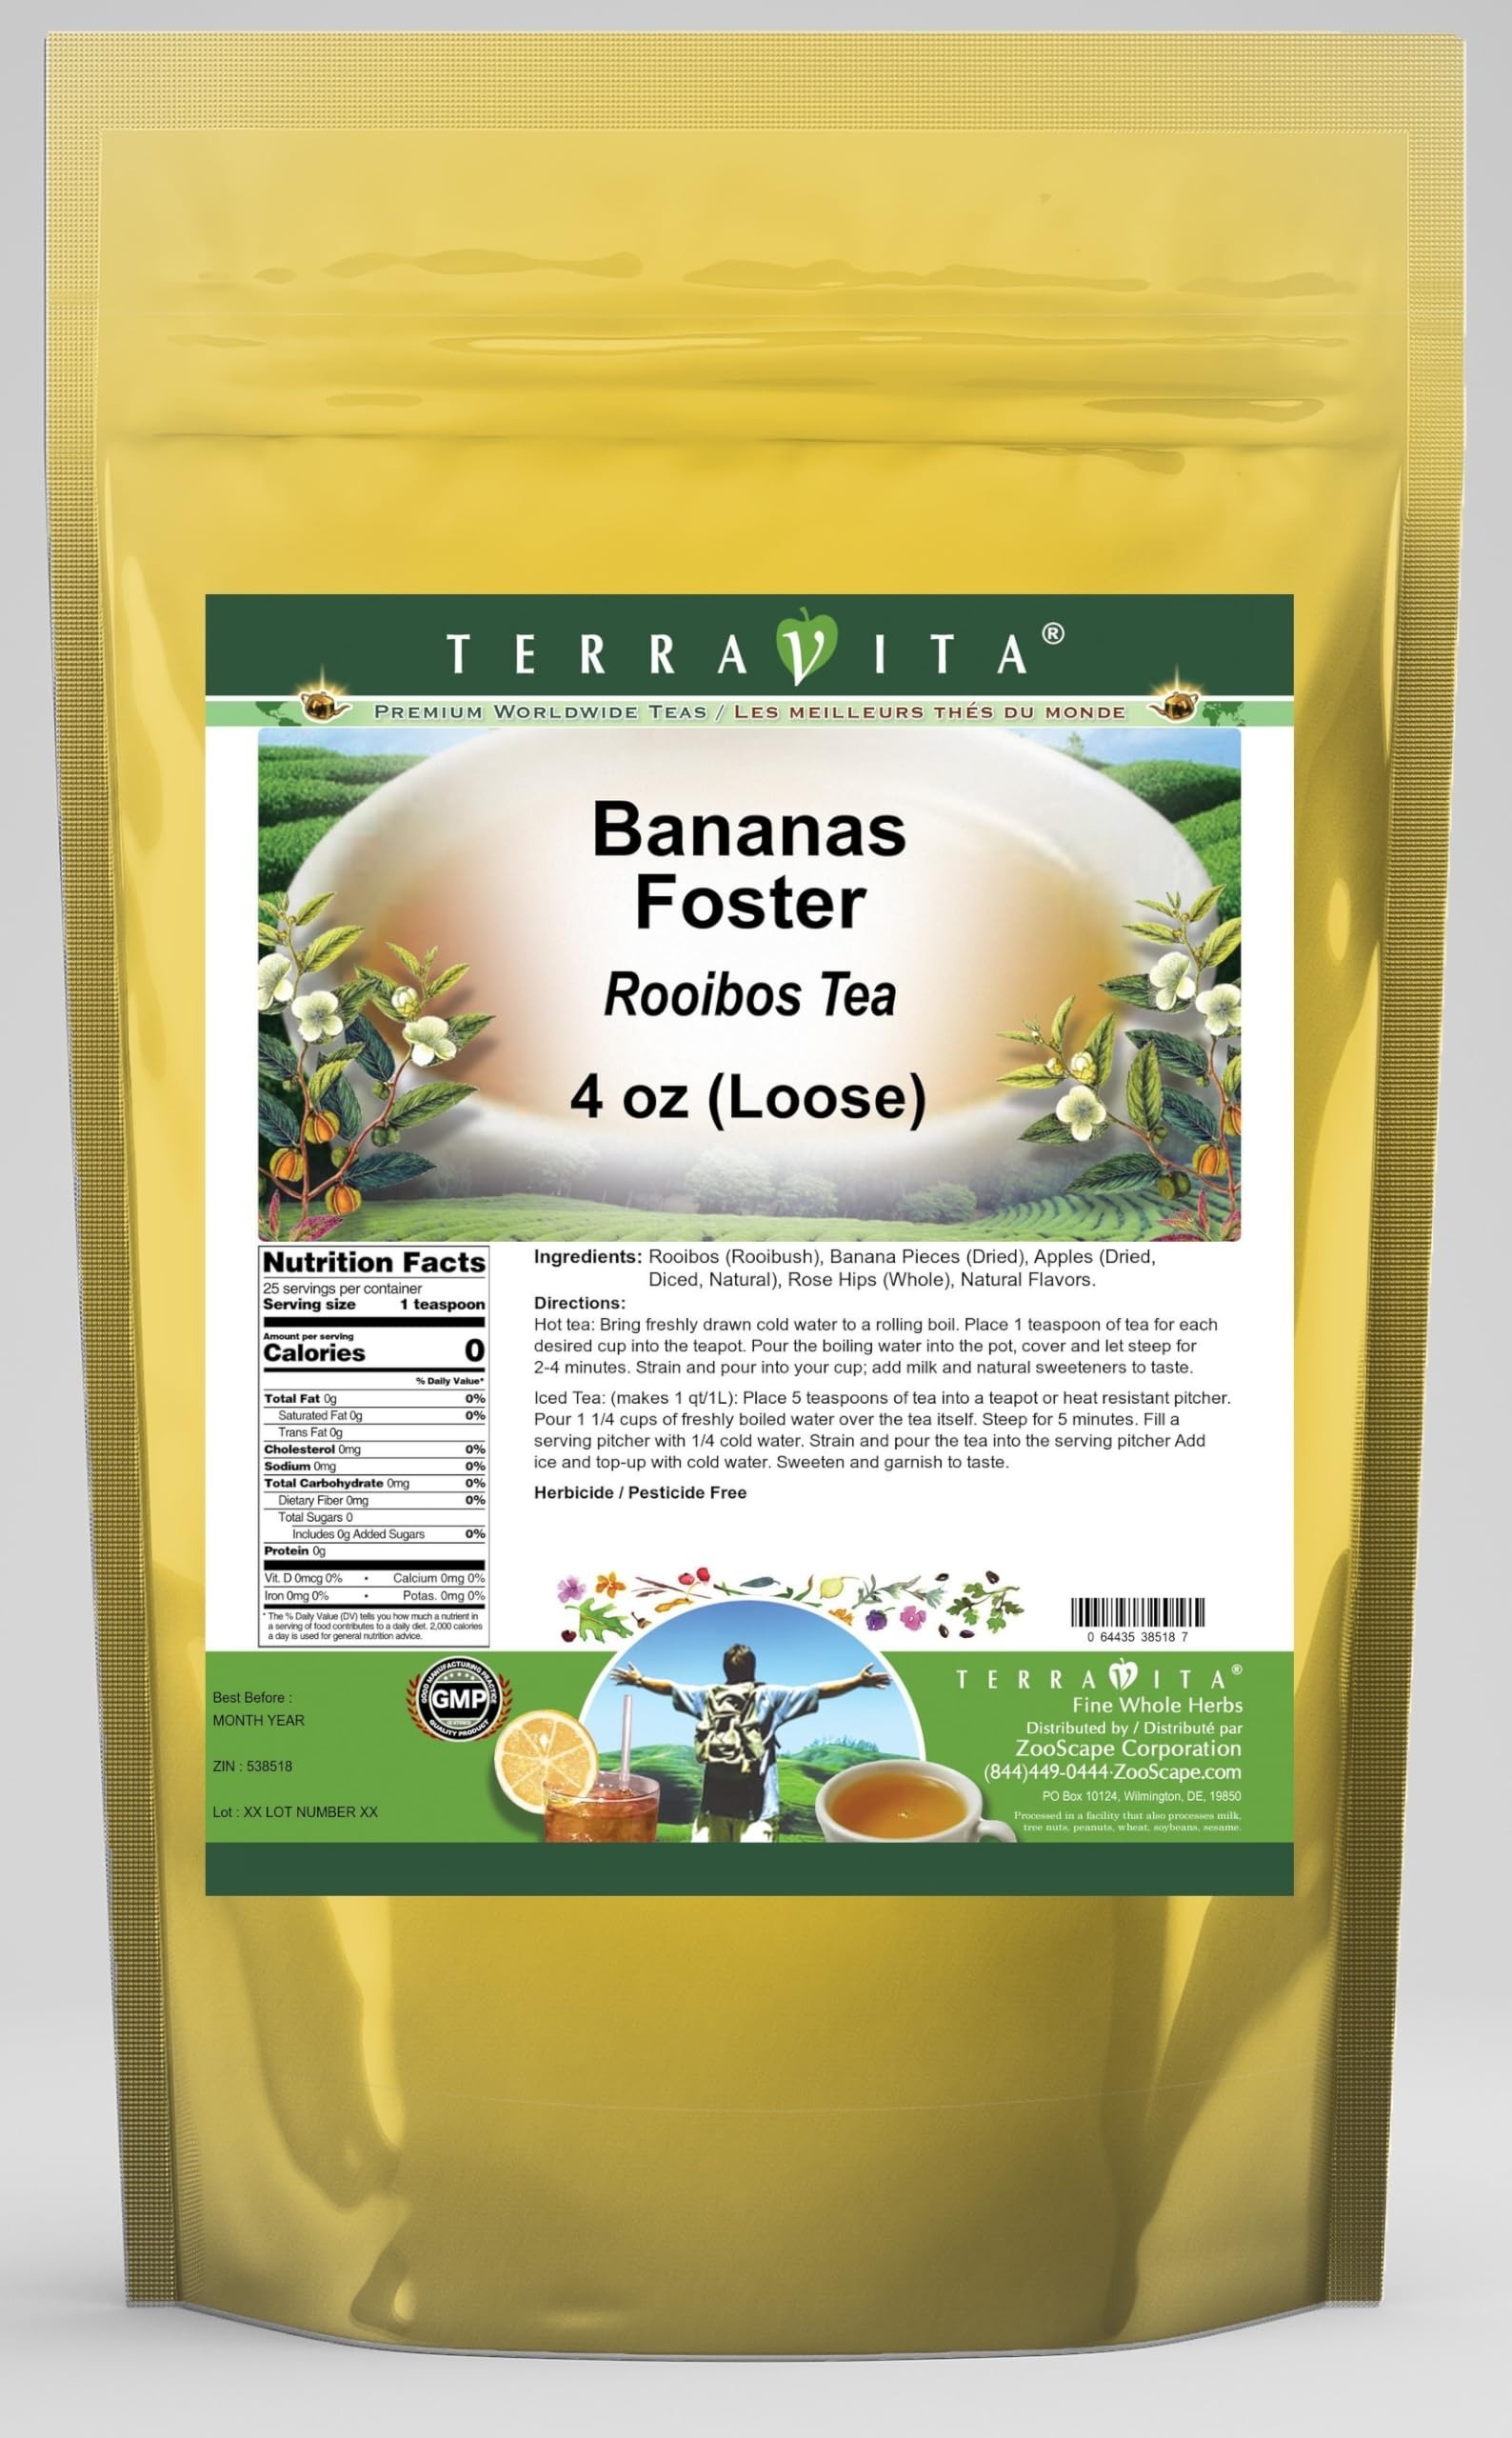
Item Name: Bananas Foster Rooibos Tea (Loose) (4 oz, ZIN: 538518) - 3 Pack
Bullet Point 1: Our Banana Foster Rooibos Tea is a delightful flavored Rooibos tea with Banana Pieces, Dried Apples (Diced, Natural) and Rose Hips that you will really enjoy! The unique Banana Foster aroma and taste is a delight! - Ingredients: Rooibos tea, Banana Pieces, Dried Apples (Diced, Natural), Rose Hips and Natural Banana Foster Flavor.
Bullet Point 2: No fillers.
Bullet Point 3: Manufacturer: TerraVita
Bullet Point 4: Size: 4 oz
Bullet Point 5: Loose Leaf Rooibos Tea - Packed in a convenient upright pouch!
Product Description: Our Banana Foster Rooibos Tea is a delightful flavored Rooibos tea with Banana Pieces, Dried Apples (Diced, Natural) and Rose Hips that you will really enjoy! The unique Banana Foster aroma and taste is a delight! - Ingredients: Rooibos tea, Banana Pieces, Dried Apples (Diced, Natural), Rose Hips and Natural Banana Foster Flavor. - Hot tea brewing method: Bring freshly drawn cold water to a rolling boil. Place 1 teaspoon of tea for each desired cup into the teapot. Pour the boiling water into the pot, cover and let steep for 2-4 minutes. Strain and pour into your cup; add milk and natural sweeteners to taste. - Iced tea brewing method: (to make 1 liter/quart): Place 5 teaspoons of tea into a teapot or heat resistant pitcher. Pour 1 1/4 cups of freshly boiled water over the tea itself. Steep for 5 minutes. Fill a serving pitcher with 1/4 cold water. Strain and pour the tea into the serving pitcher Add ice and top-up with cold water. Sweeten and garnish to taste. - TerraVita is an exclusive line of premium-quality, natural source products that use only the finest, purest and most potent ingredients found around the world. TerraVita is hallmarked by the highest possible standards of purity, potency, stability and freshness. All of our products are prepared with the highest elements of quality control, from raw materials through the entire manufacturing process, up to and including the moment that the bottles or bags are sealed for freshness and shipped out to you. Our highest possible standards are certified by independent laboratories and backed by our personal guarantee. - TerraVita exists to meet and ensure your family's health and wellness without the harmful effects of chemicals and health products. We strive to make all of our products affordable and reliable and are
Value: 12.0
Unit: Ounce

Price: 50.13